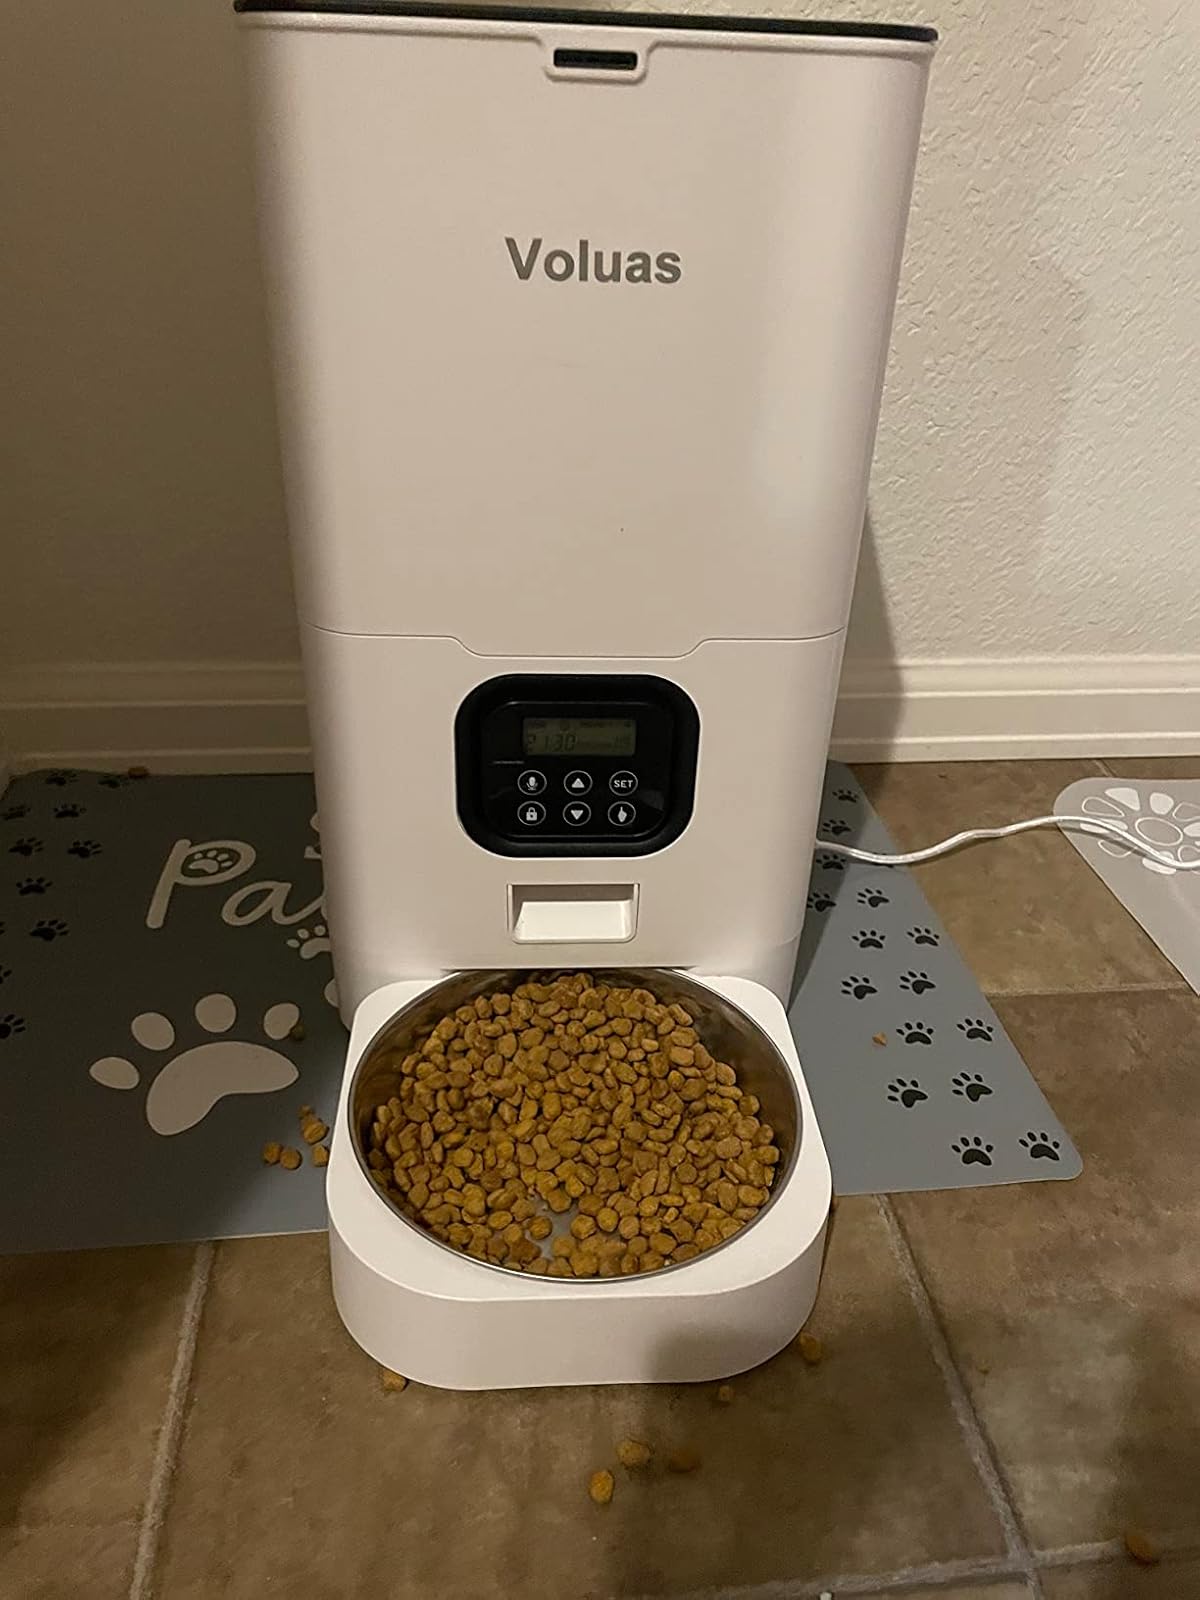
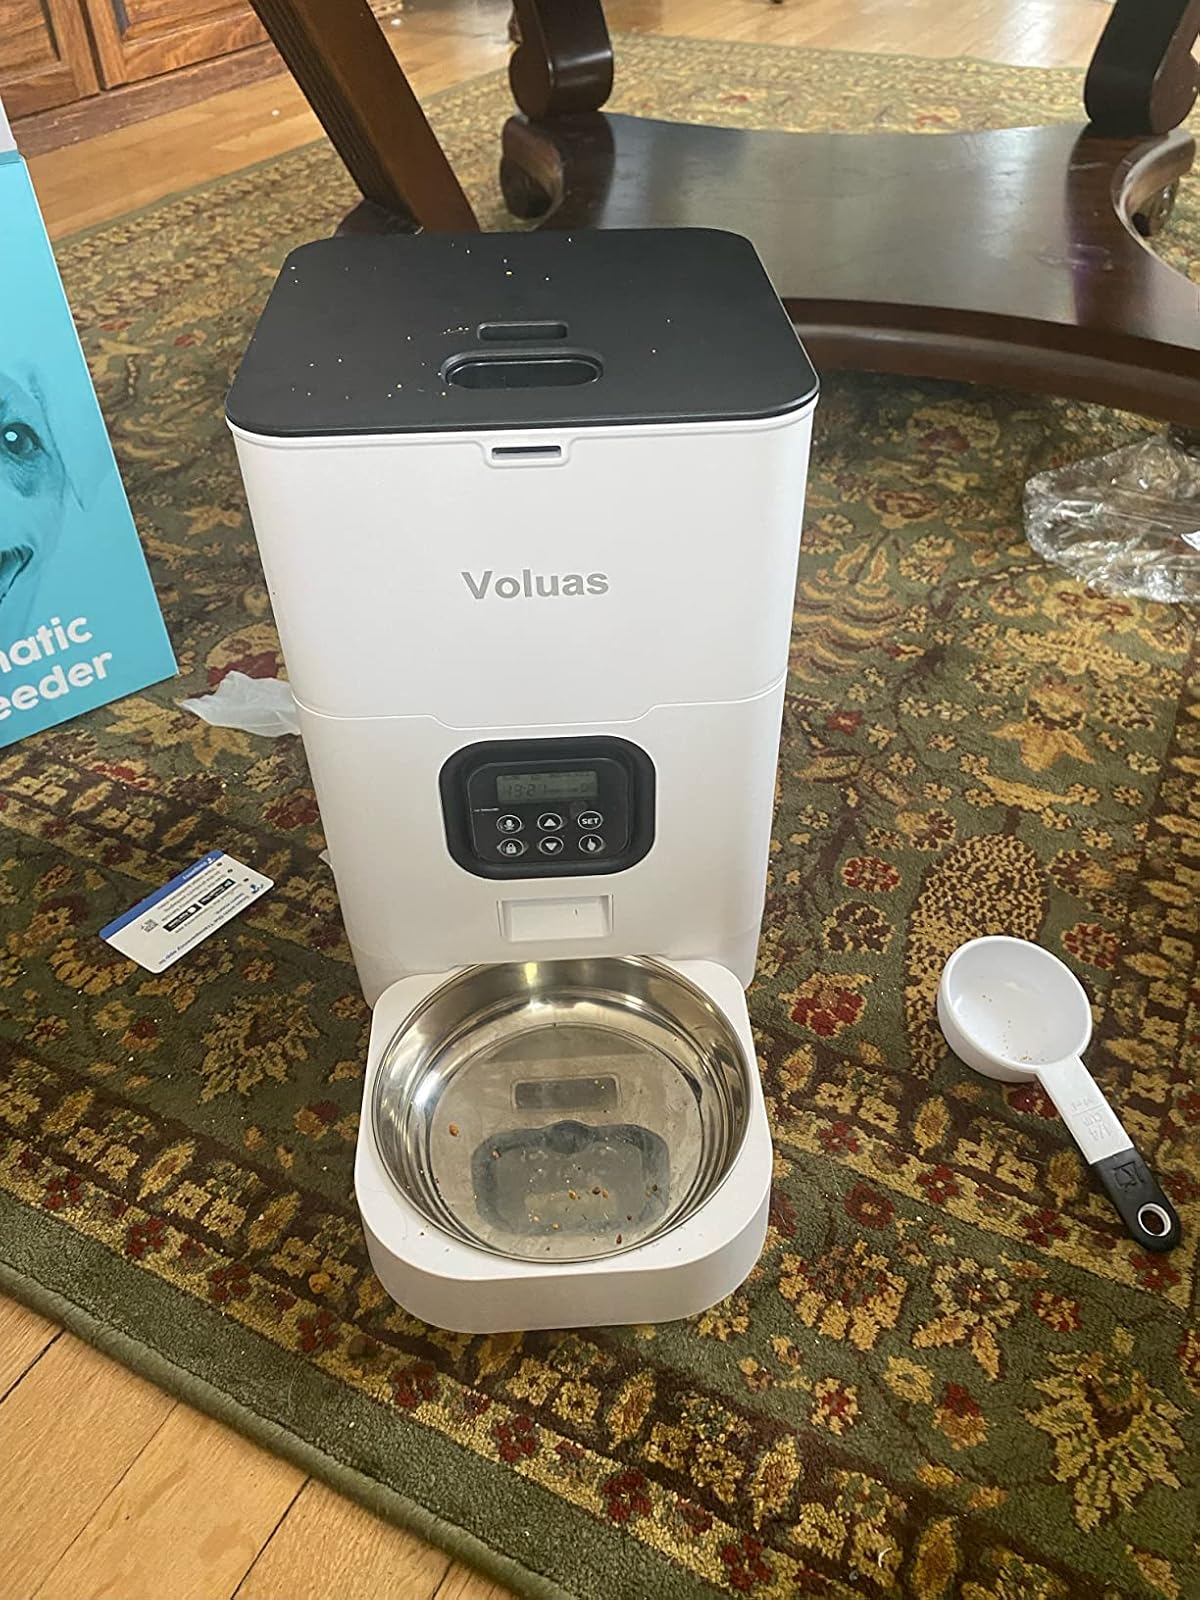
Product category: items_feeder
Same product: yes